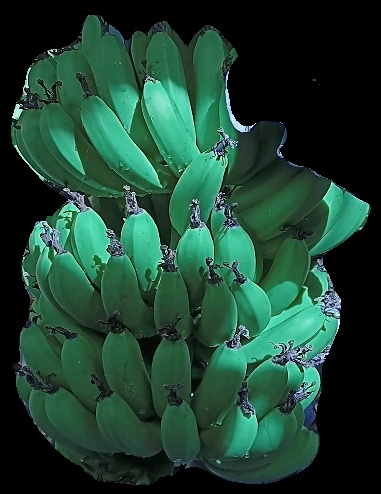
Variety: pachbale
Grade: grade1